Bedford Corners Historic District

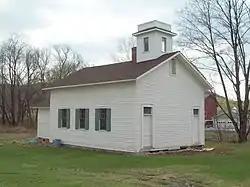
Bedford Corners Historic District - Schoolhouse, April 2010

Bedford Corners Historic District is a historic district located at Portville in Cattaraugus County, New York. The district consists of three structures located at the intersection at New York State Route 305 and Deer Creek Road / Dodge Creek Road. The structures are a two-story, L-shaped, frame dwelling built about 1856 by early settler Jacob Bedford; a one-room schoolhouse built in 1864; and the Bedford Corners Cheese Factory / Grange Hall built after 1886. The district also includes the surrounding the structures.